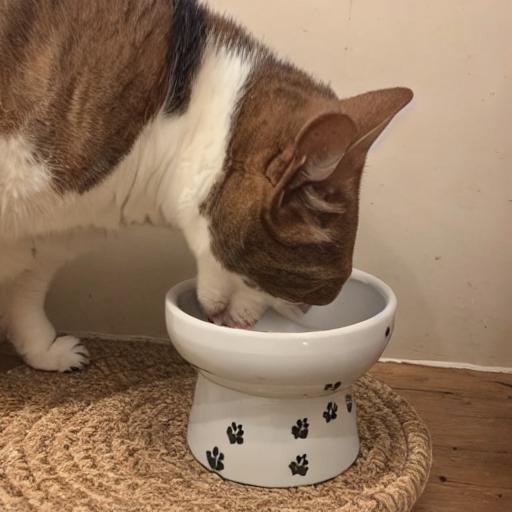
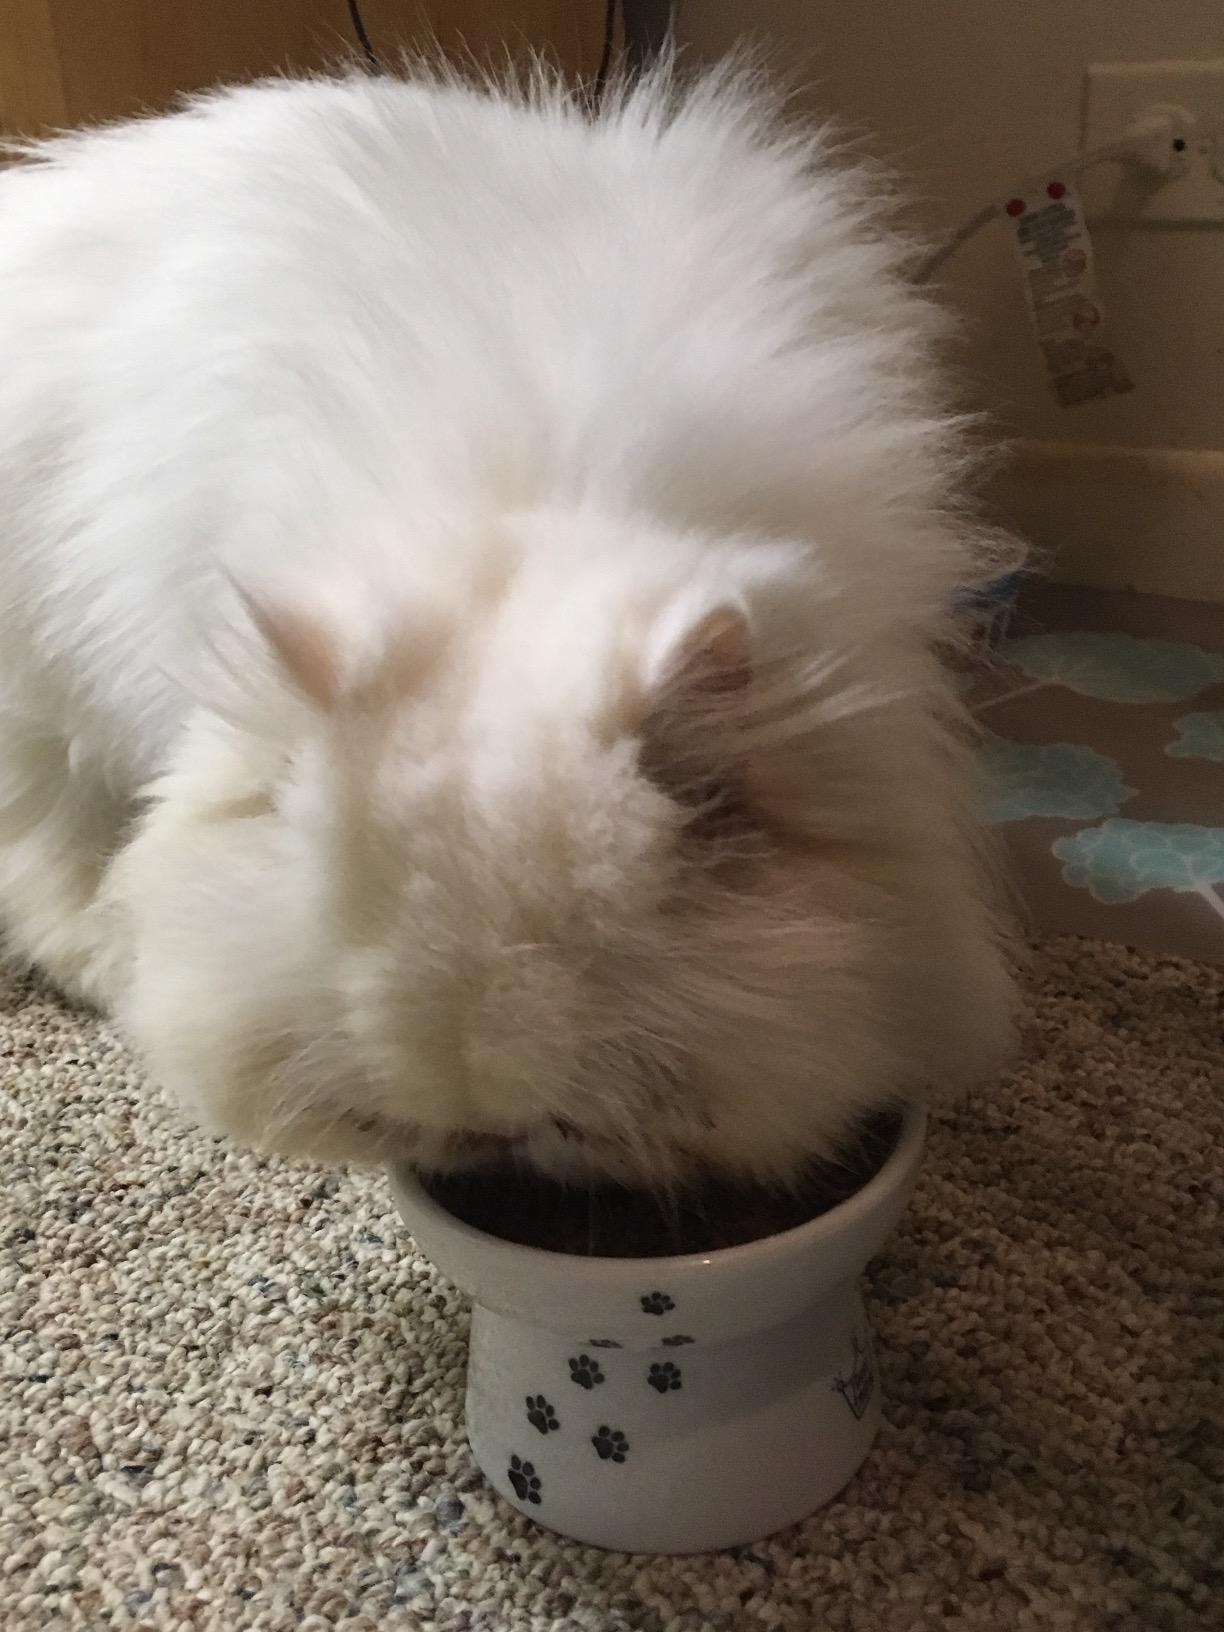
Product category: items_bowl
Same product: no